First Aramaic inscription of Laghman

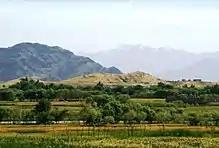
Laghman valley.

The First Aramaic inscription of Laghman, also called the Laghman I inscription to differentiate from the Laghman II inscription discovered later, is an inscription on a slab of natural rock in the area of Laghmân, Afghanistan, written in Aramaic by the Indian emperor Ashoka about 260 BCE, and often categorized as one of the Minor Rock Edicts of Ashoka. This inscription was published in 1970 by André Dupont-Sommer. Since Aramaic was an official language of the Achaemenid Empire, and reverted to being just its vernacular tongue in 320 BCE with the conquests of Alexander the Great, it seems that this inscription was addressed directly to the populations of this ancient empire still present in this area, or to border populations for whom Aramaic remained the language used in everyday life.